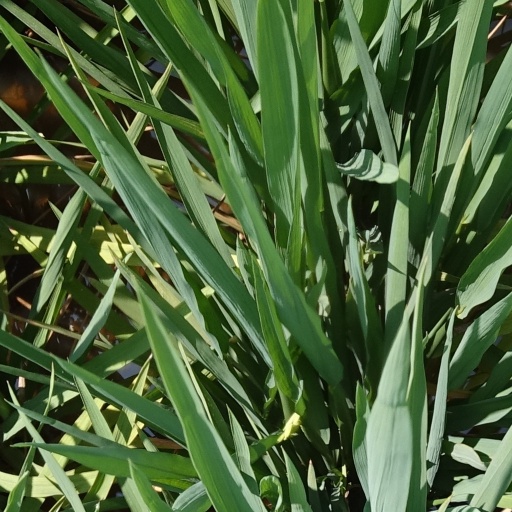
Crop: rice